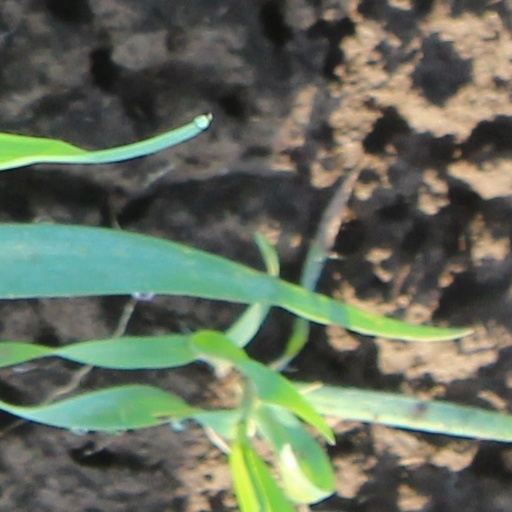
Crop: wheat